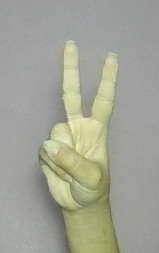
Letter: taa